Culture of Hyderabad

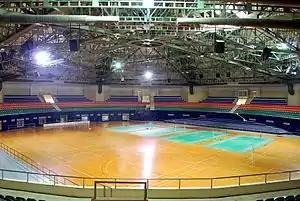
Gachibowli Indoor Stadium

A distinct Indo-Islamic architecture style with local contribution is reflected in the historical buildings of Hyderabad, making it the first and "Best Heritage City of India" as of March 2012. The city houses many famous historical sites constructed during Qutb Shahi and Asaf Jahi period, including various mosques and palaces.